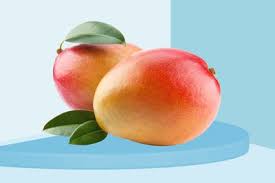
Label: Mango